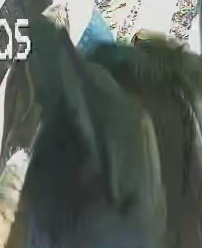
Face region: ears (position_of_ears)
Pain indicator: not_present